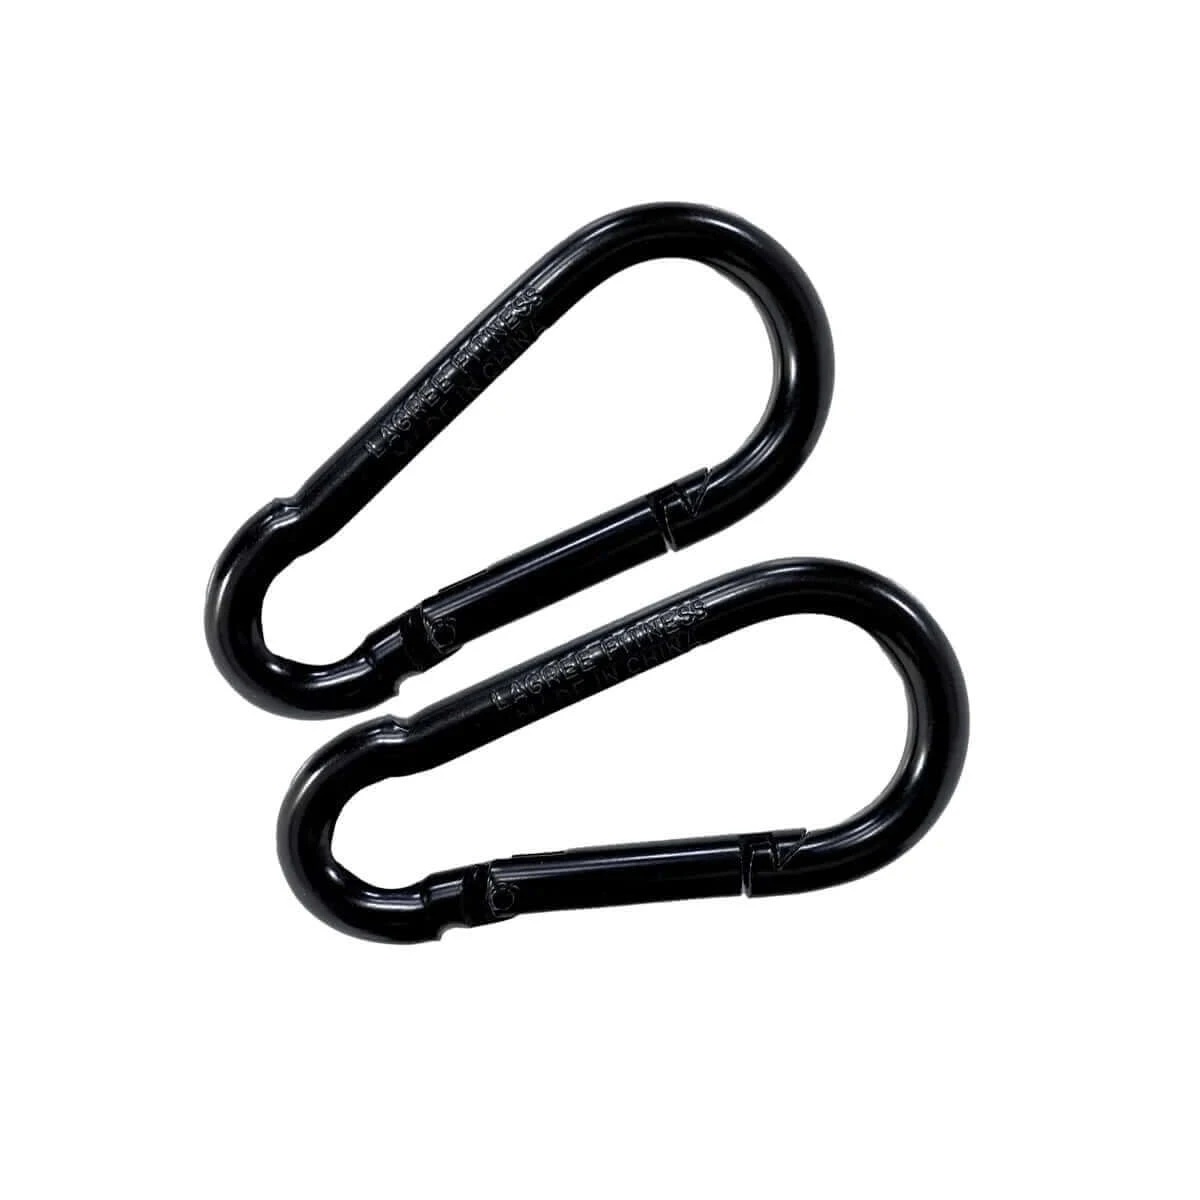
Lagree Fitness Carabiner (Set Of 2)
Brand: Lagree Fitness
Descriptions This item is sold as a pair. This item can be used to clip the following accessories if needed: Spring Shrouds Door Mount Rope Handles Ankle Straps We are an Authorized Retailer for Lagree Fitness.
Category: Sporting Goods > Fitness & General Exercise Equipment > Suspension Trainers > Suspension Training Accessories > Suspension Training Connectors